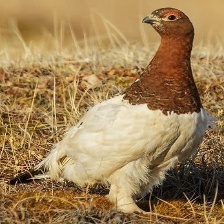
Species: WILLOW PTARMIGAN
Scientific name: LAGOPUS LAGOPUS